Loughborough University

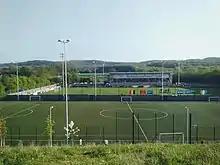
The University Stadium in 2018

Holywell Park Conference Centre is a conference and meeting venue located on campus. It was used as the kitting out location for Team GB prior to the 2012 Summer Olympics.